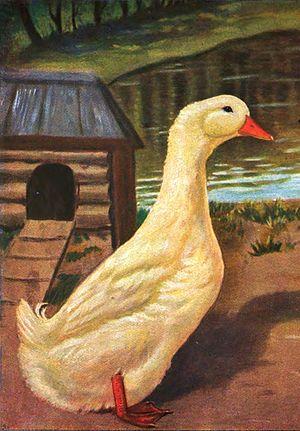
Le pékin allemand est une race de canard domestique, appelée aussi communément « pékin blanc », c'est une race distincte du pékin américain, au port horizontal. Le pékin allemand au port vertical a été sélectionné en Europe à partir d'animaux importés de Chine et du Japon.